Rosa Campbell Praed

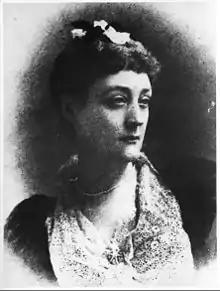

Rosa Campbell Praed (26 March 1851 – 10 April 1935), often credited as Mrs. Campbell Praed (and also known as "Rosa Caroline Praed"), was an Australian novelist in the 19th and early 20th centuries. Her large bibliography covered multiple genres, and books for children as well as adults. She has been described as the first Australian novelist to achieve a significant international reputation.